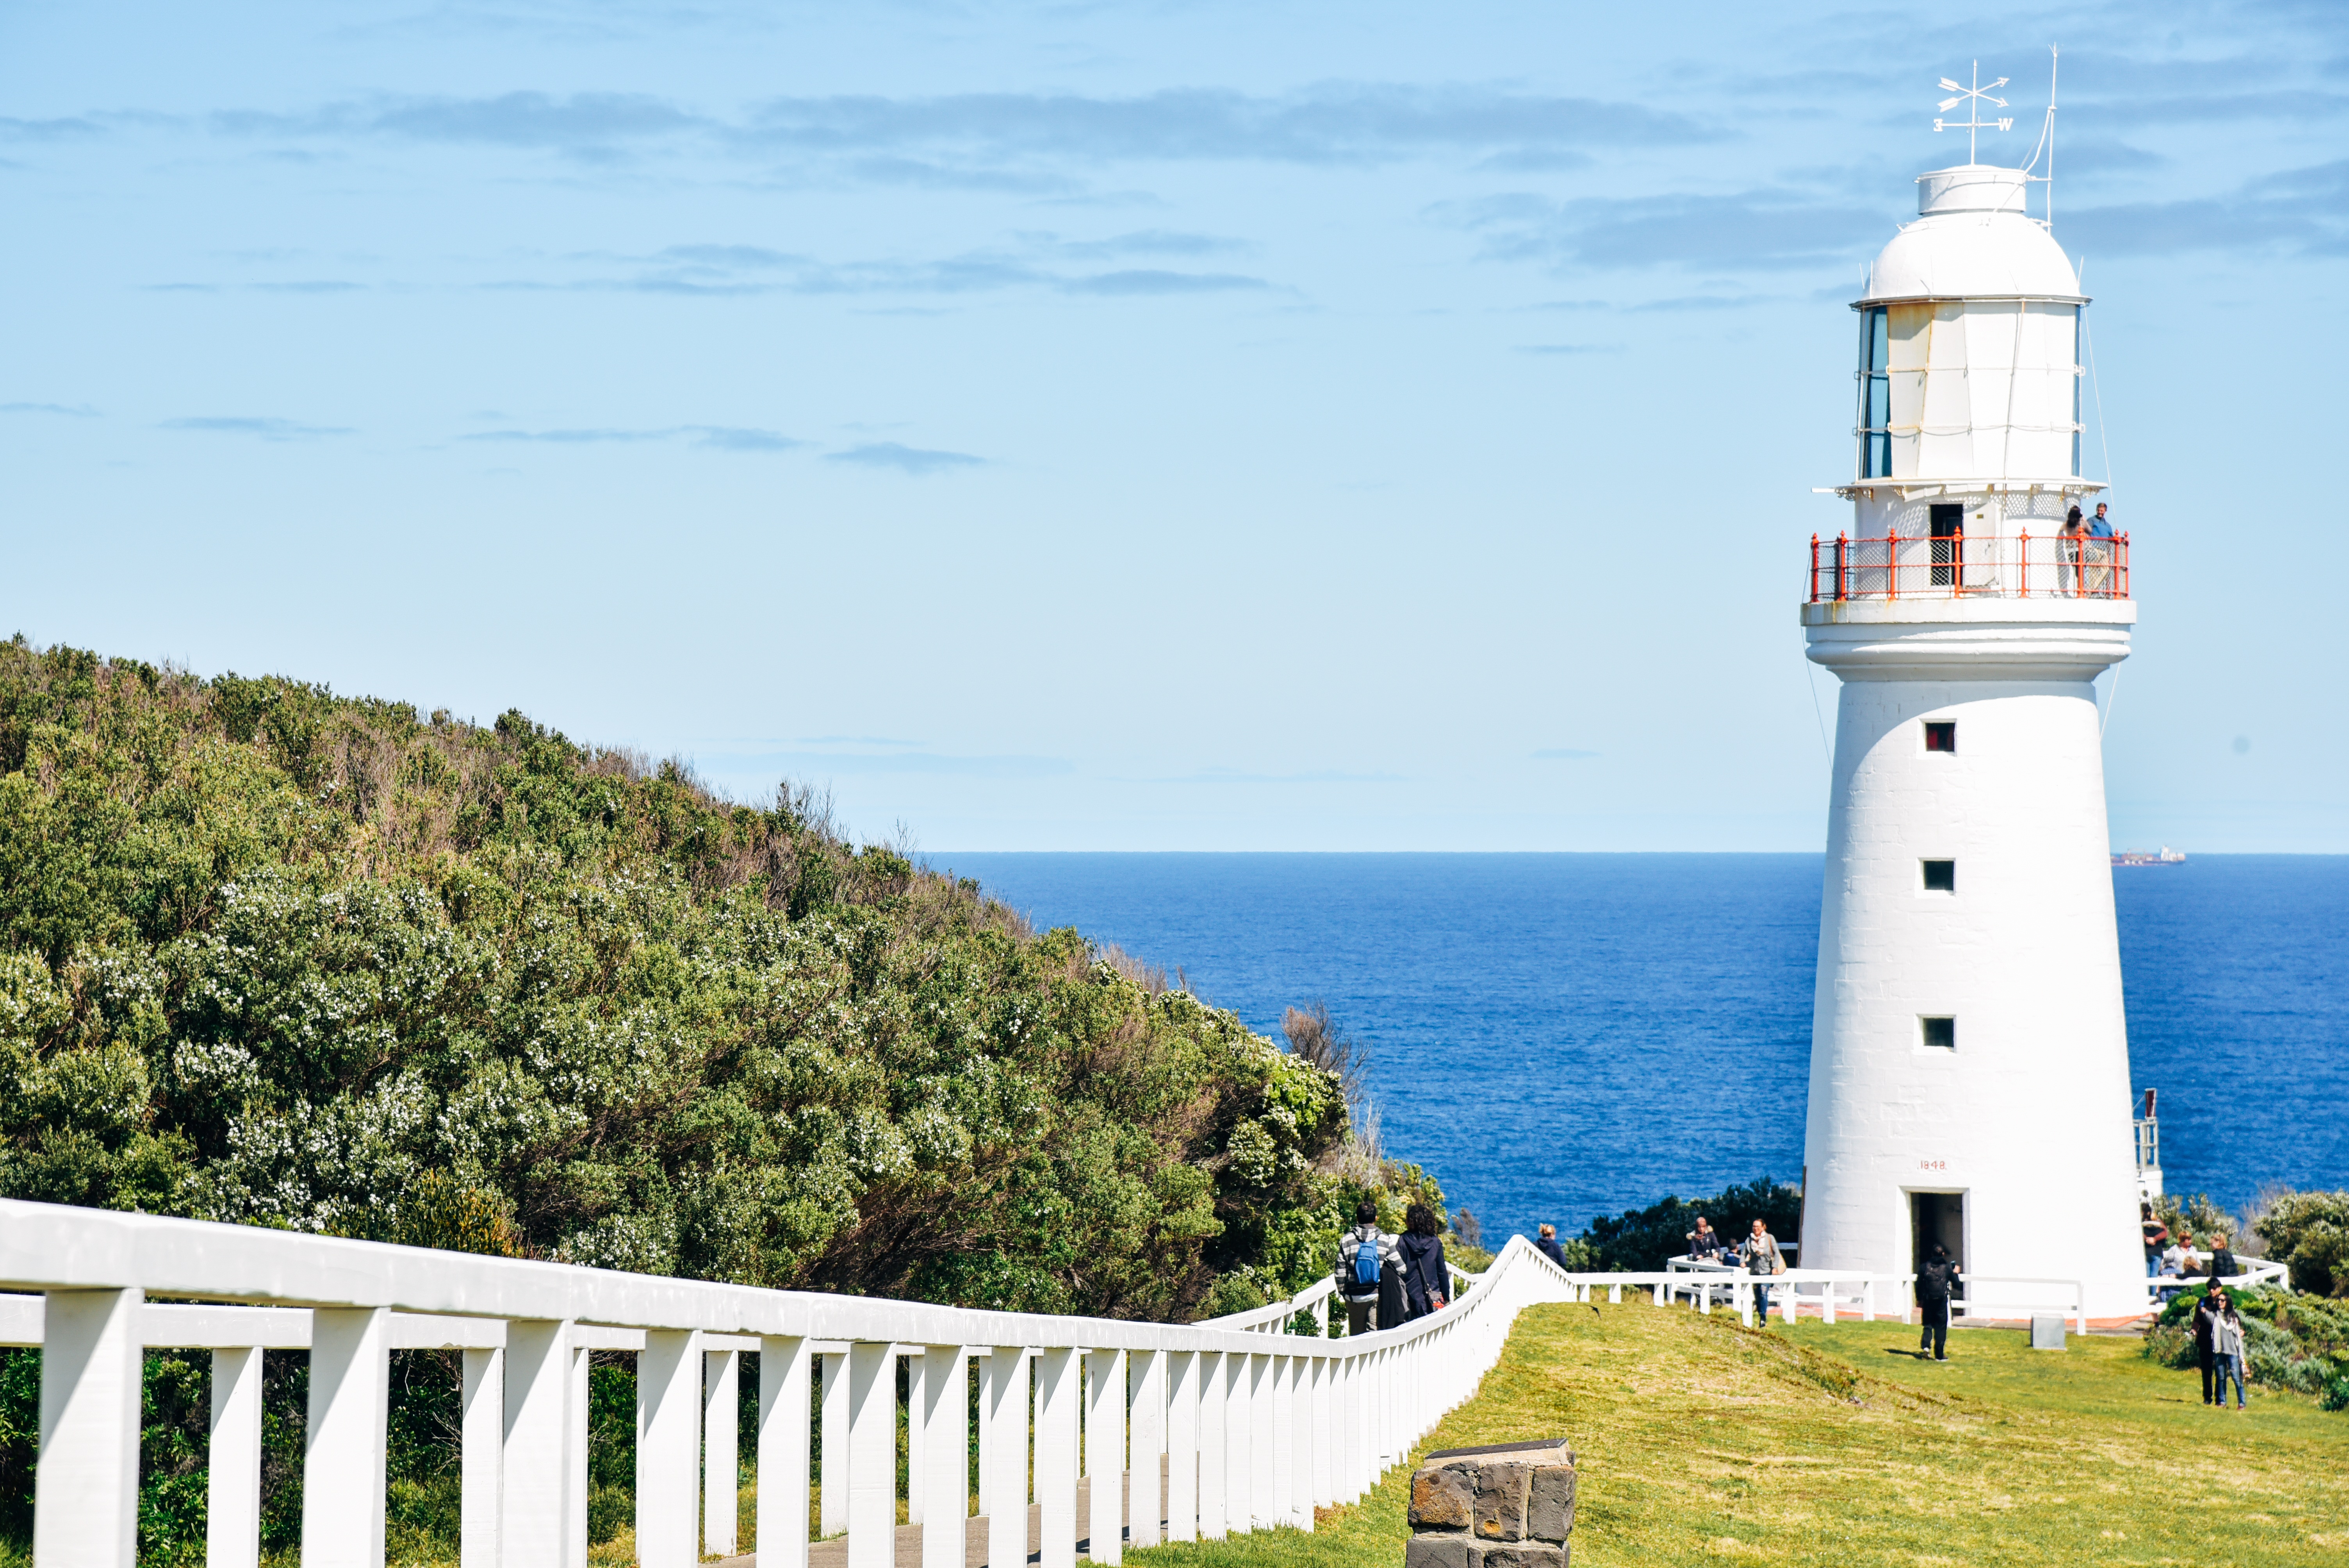
landscape, sea, coast, ocean, light, lighthouse, architecture, house, vacation, tower, landmark, blue, australia, cape